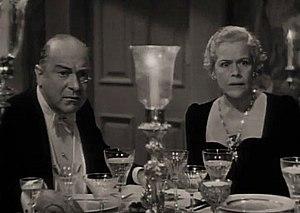
Eric Blore, né le 23 décembre 1887 à Finchley, mort le 2 mars 1959 à Los Angeles — Quartier d'Hollywood, est un acteur anglais.
Janet Beecher est une actrice américaine, née Janet Meysenburg le 21 octobre 1884 à Jefferson City, morte le 6 août 1955 à Washington.